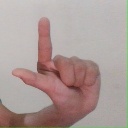
अक्षर: ल